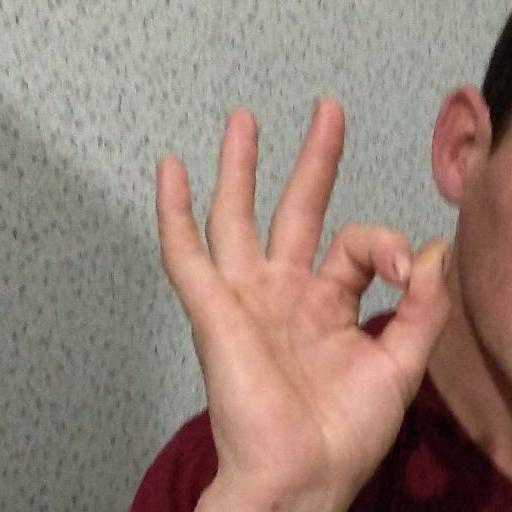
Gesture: ok